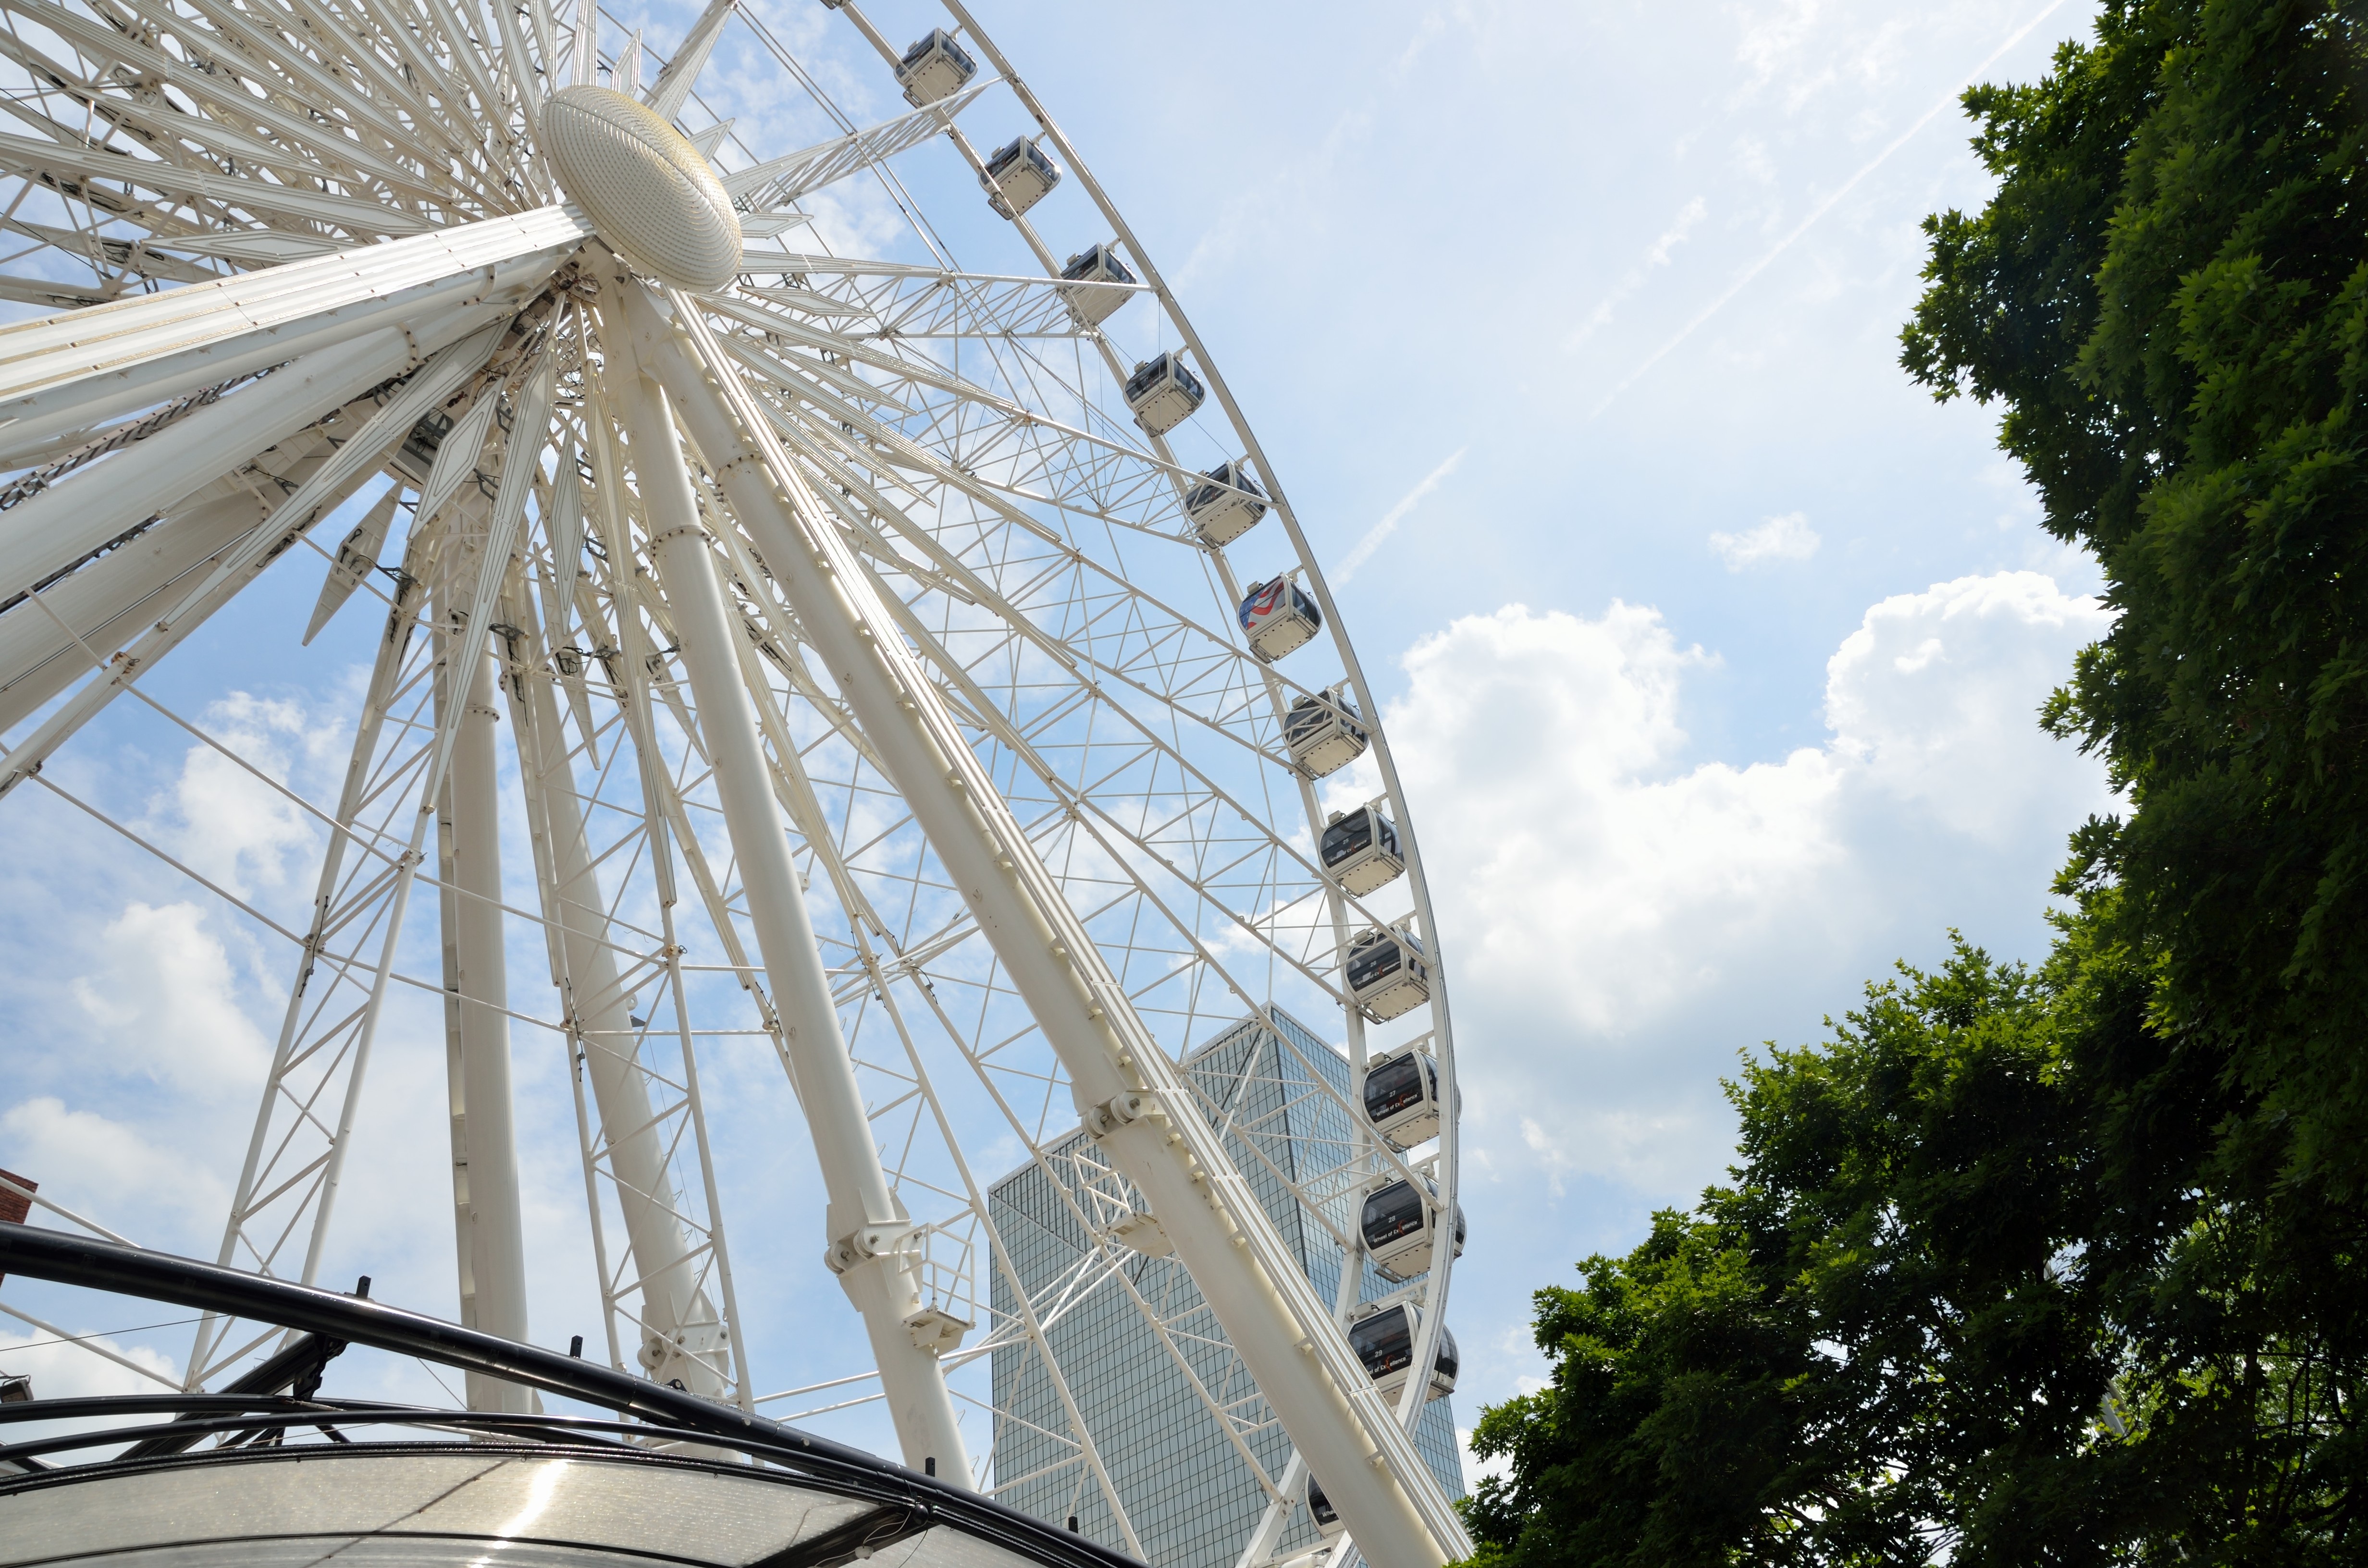
outdoor, structure, people, sky, travel, recreation, high, ferris wheel, amusement park, tower, mast, park, landmark, ride, attraction, tourism, leisure, circle, sky view, fun, georgia, tourist attraction, amusement, spin, traditional, entertainment, atlanta, excitement, rotate, amusement ride, outdoor recreation